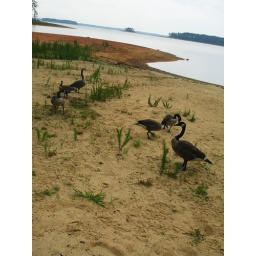
last week we went on vacation with casey's family and stayed in a cabin on clark's hill lake near augusta